Blanche Merrill

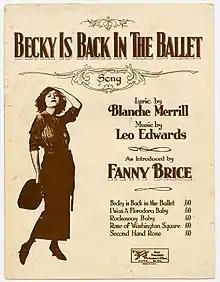
Becky is Back in the Ballet, one of Merrill's first songs written for Fanny Brice

"The Trained Nurses", a vaudeville act written by and featuring Gladys Clark and Henry Bergman, was produced by Jesse L. Lasky at the Colonial Theatre in New York City on September 16, 1912. The act's success appears to have prompted Lasky to consider a new edition for the following year (the new version does not appear to have materialized).